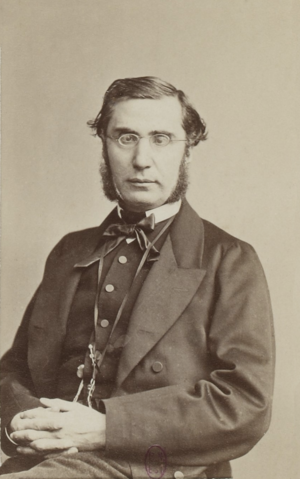
Cet article présente la liste des membres de l'Académie française, rangée par ordre chronologique de leur élection à chaque fauteuil. Cette liste est précédée d'une liste réduite portant uniquement sur les membres actuels et présentée successivement selon quatre modes de rangement : par ordre alphabétique, par numéro de fauteuil, par date d'élection et par date de naissance.
Il y a eu quatre gouvernements français sous le Second Empire. Les premiers deux gouvernements n'ont pas été dirigés par un Premier ministre, mais par l'empereur Napoléon III lui-même. Sur le déclin du Second Empire en 1870, trois gouvernements se sont succédé à court terme, dont les derniers deux ont été dirigés par un Premier ministre, à savoir par Émile Ollivier puis par Charles Cousin-Montauban.
Émile Ollivier, né le 2 juillet 1825 à Marseille et mort à Saint-Gervais-les-Bains le 20 août 1913, est un homme d'État français.